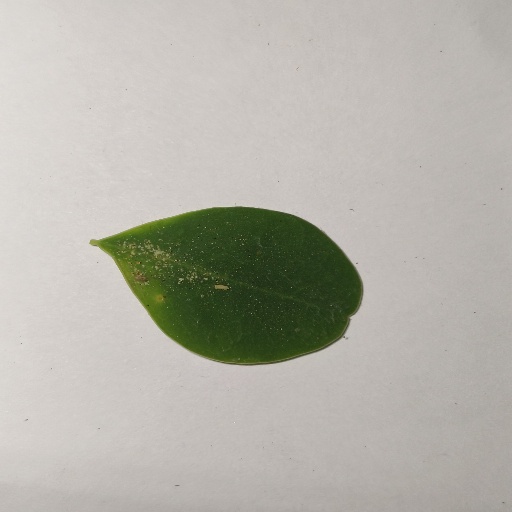
Species: Sojina
Leaf condition: Healthy Leaf